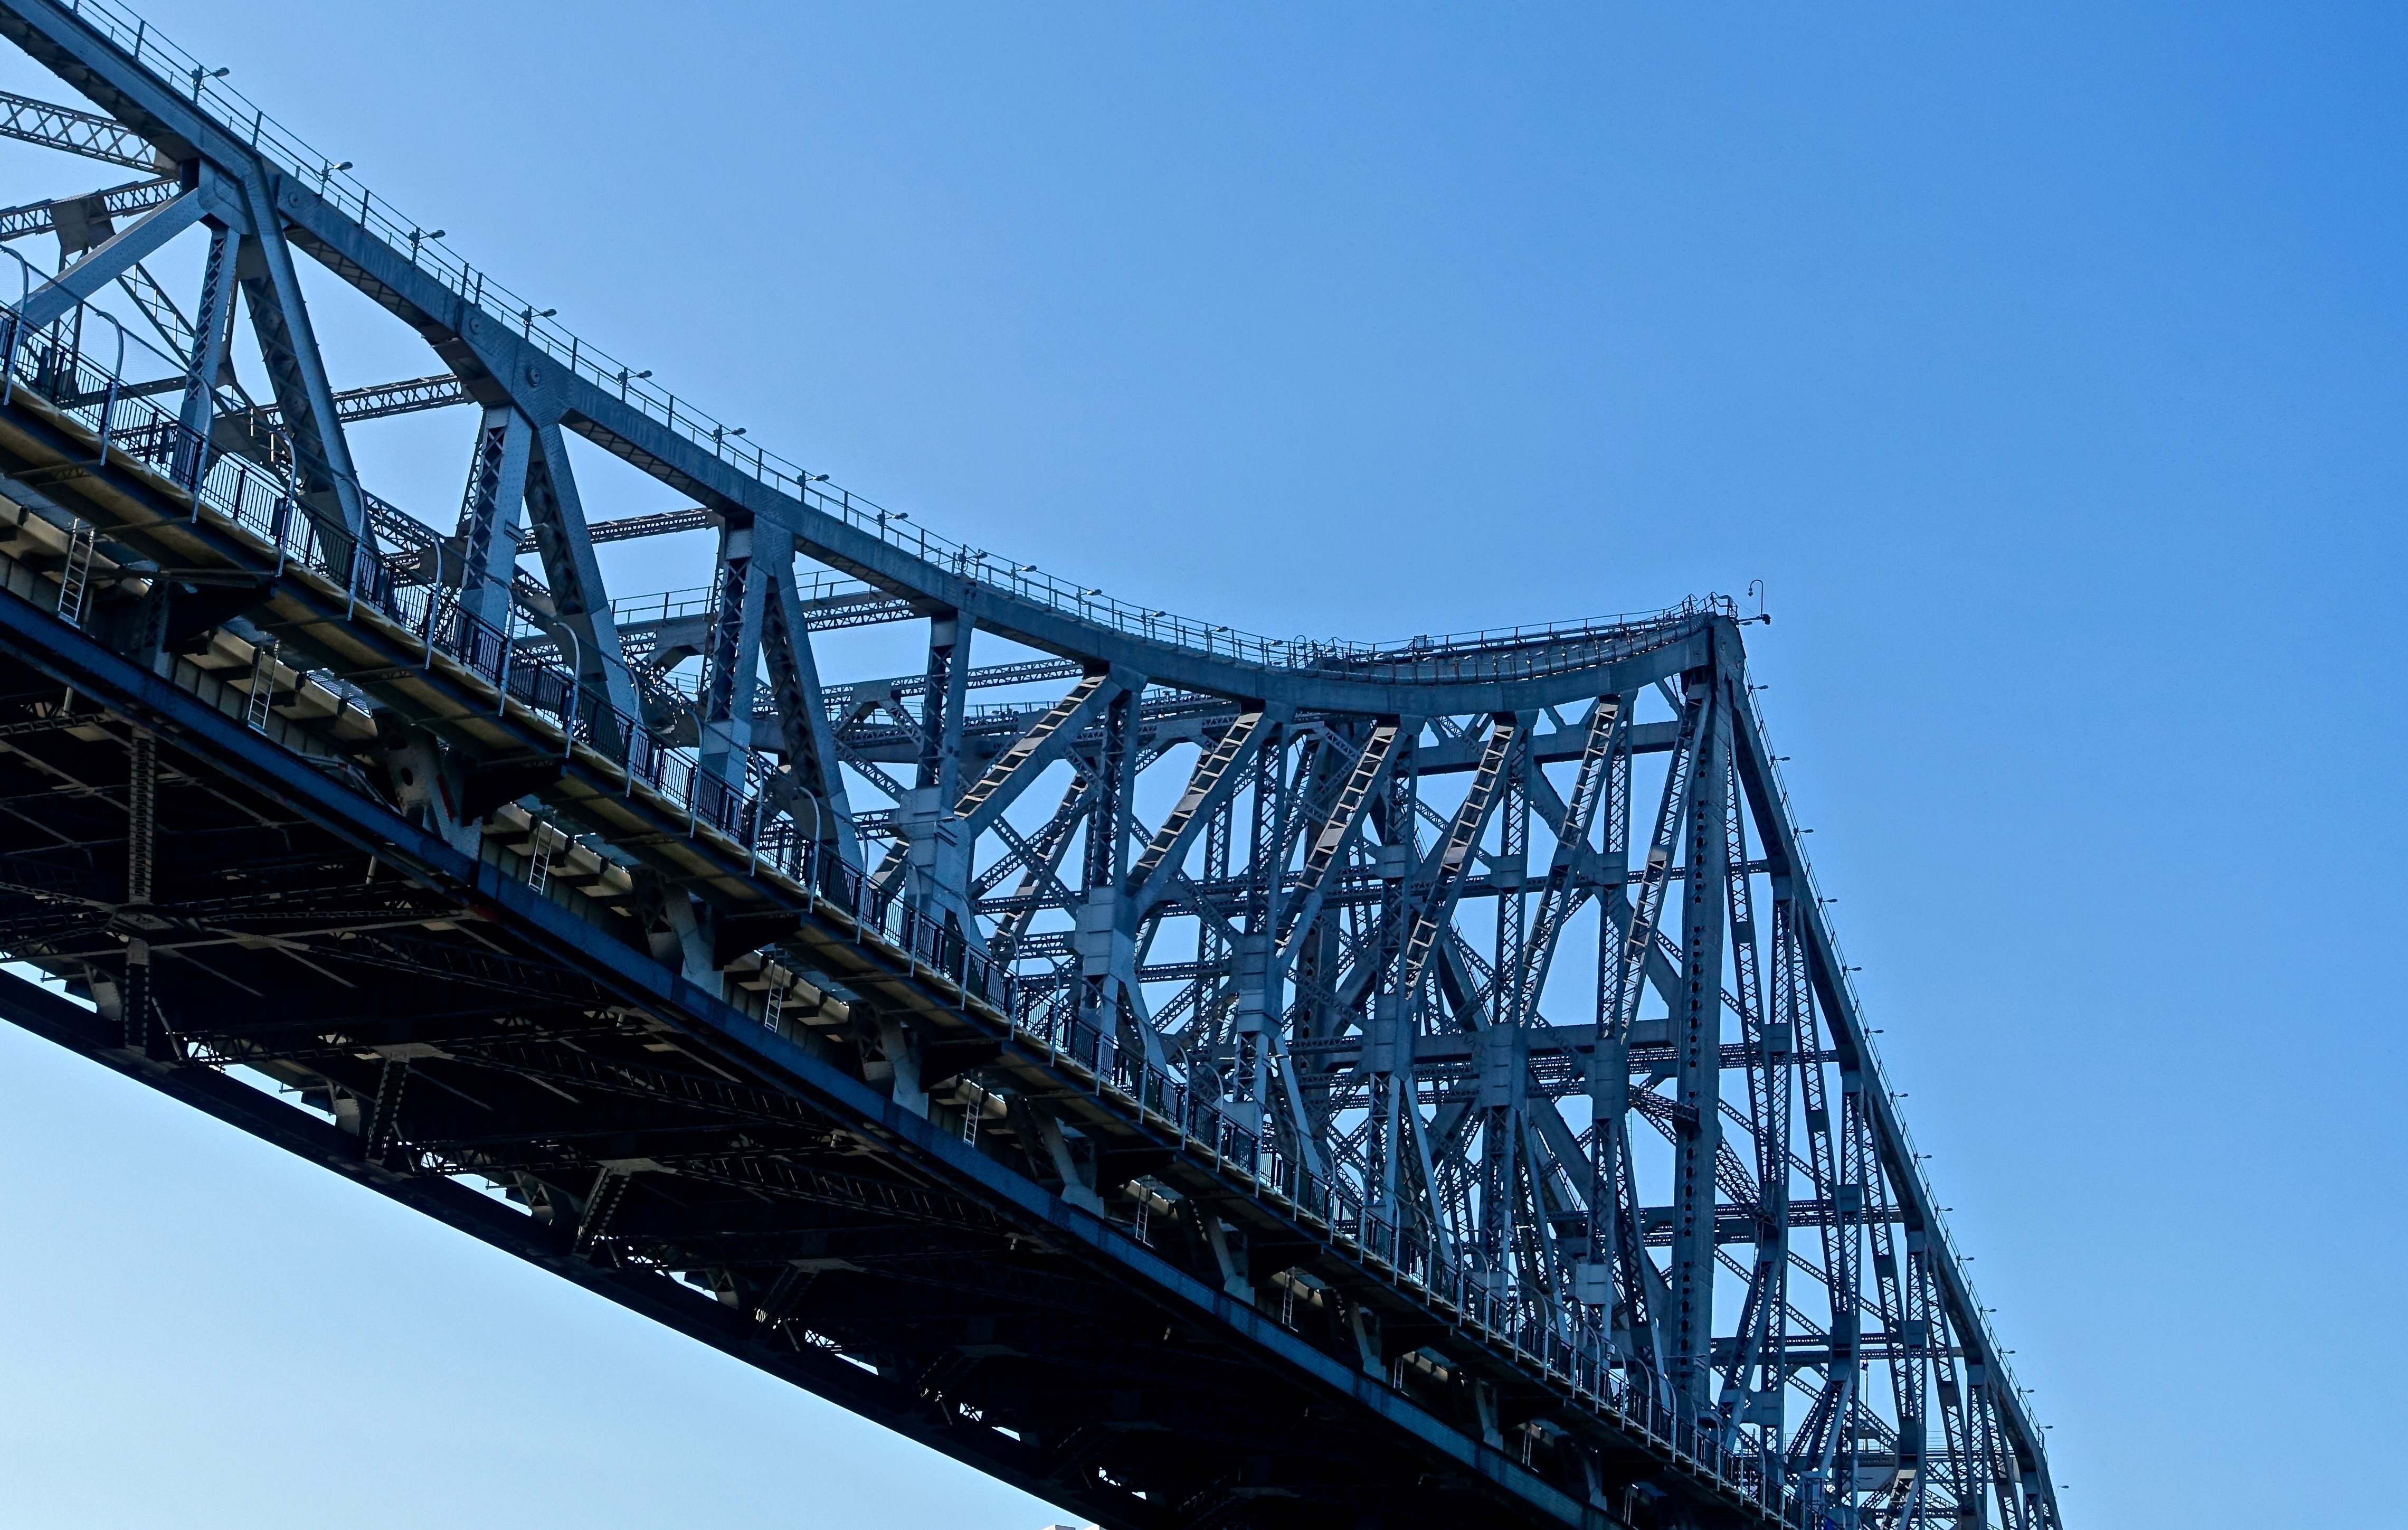
architecture, structure, bridge, steel, amusement park, park, metal, frame, roller coaster, australia, design, brisbane, girder, cable stayed bridge, truss bridge, story bridge, skyway, amusement ride, outdoor recreation, storey bridge, cantilever bridge, nonbuilding structure